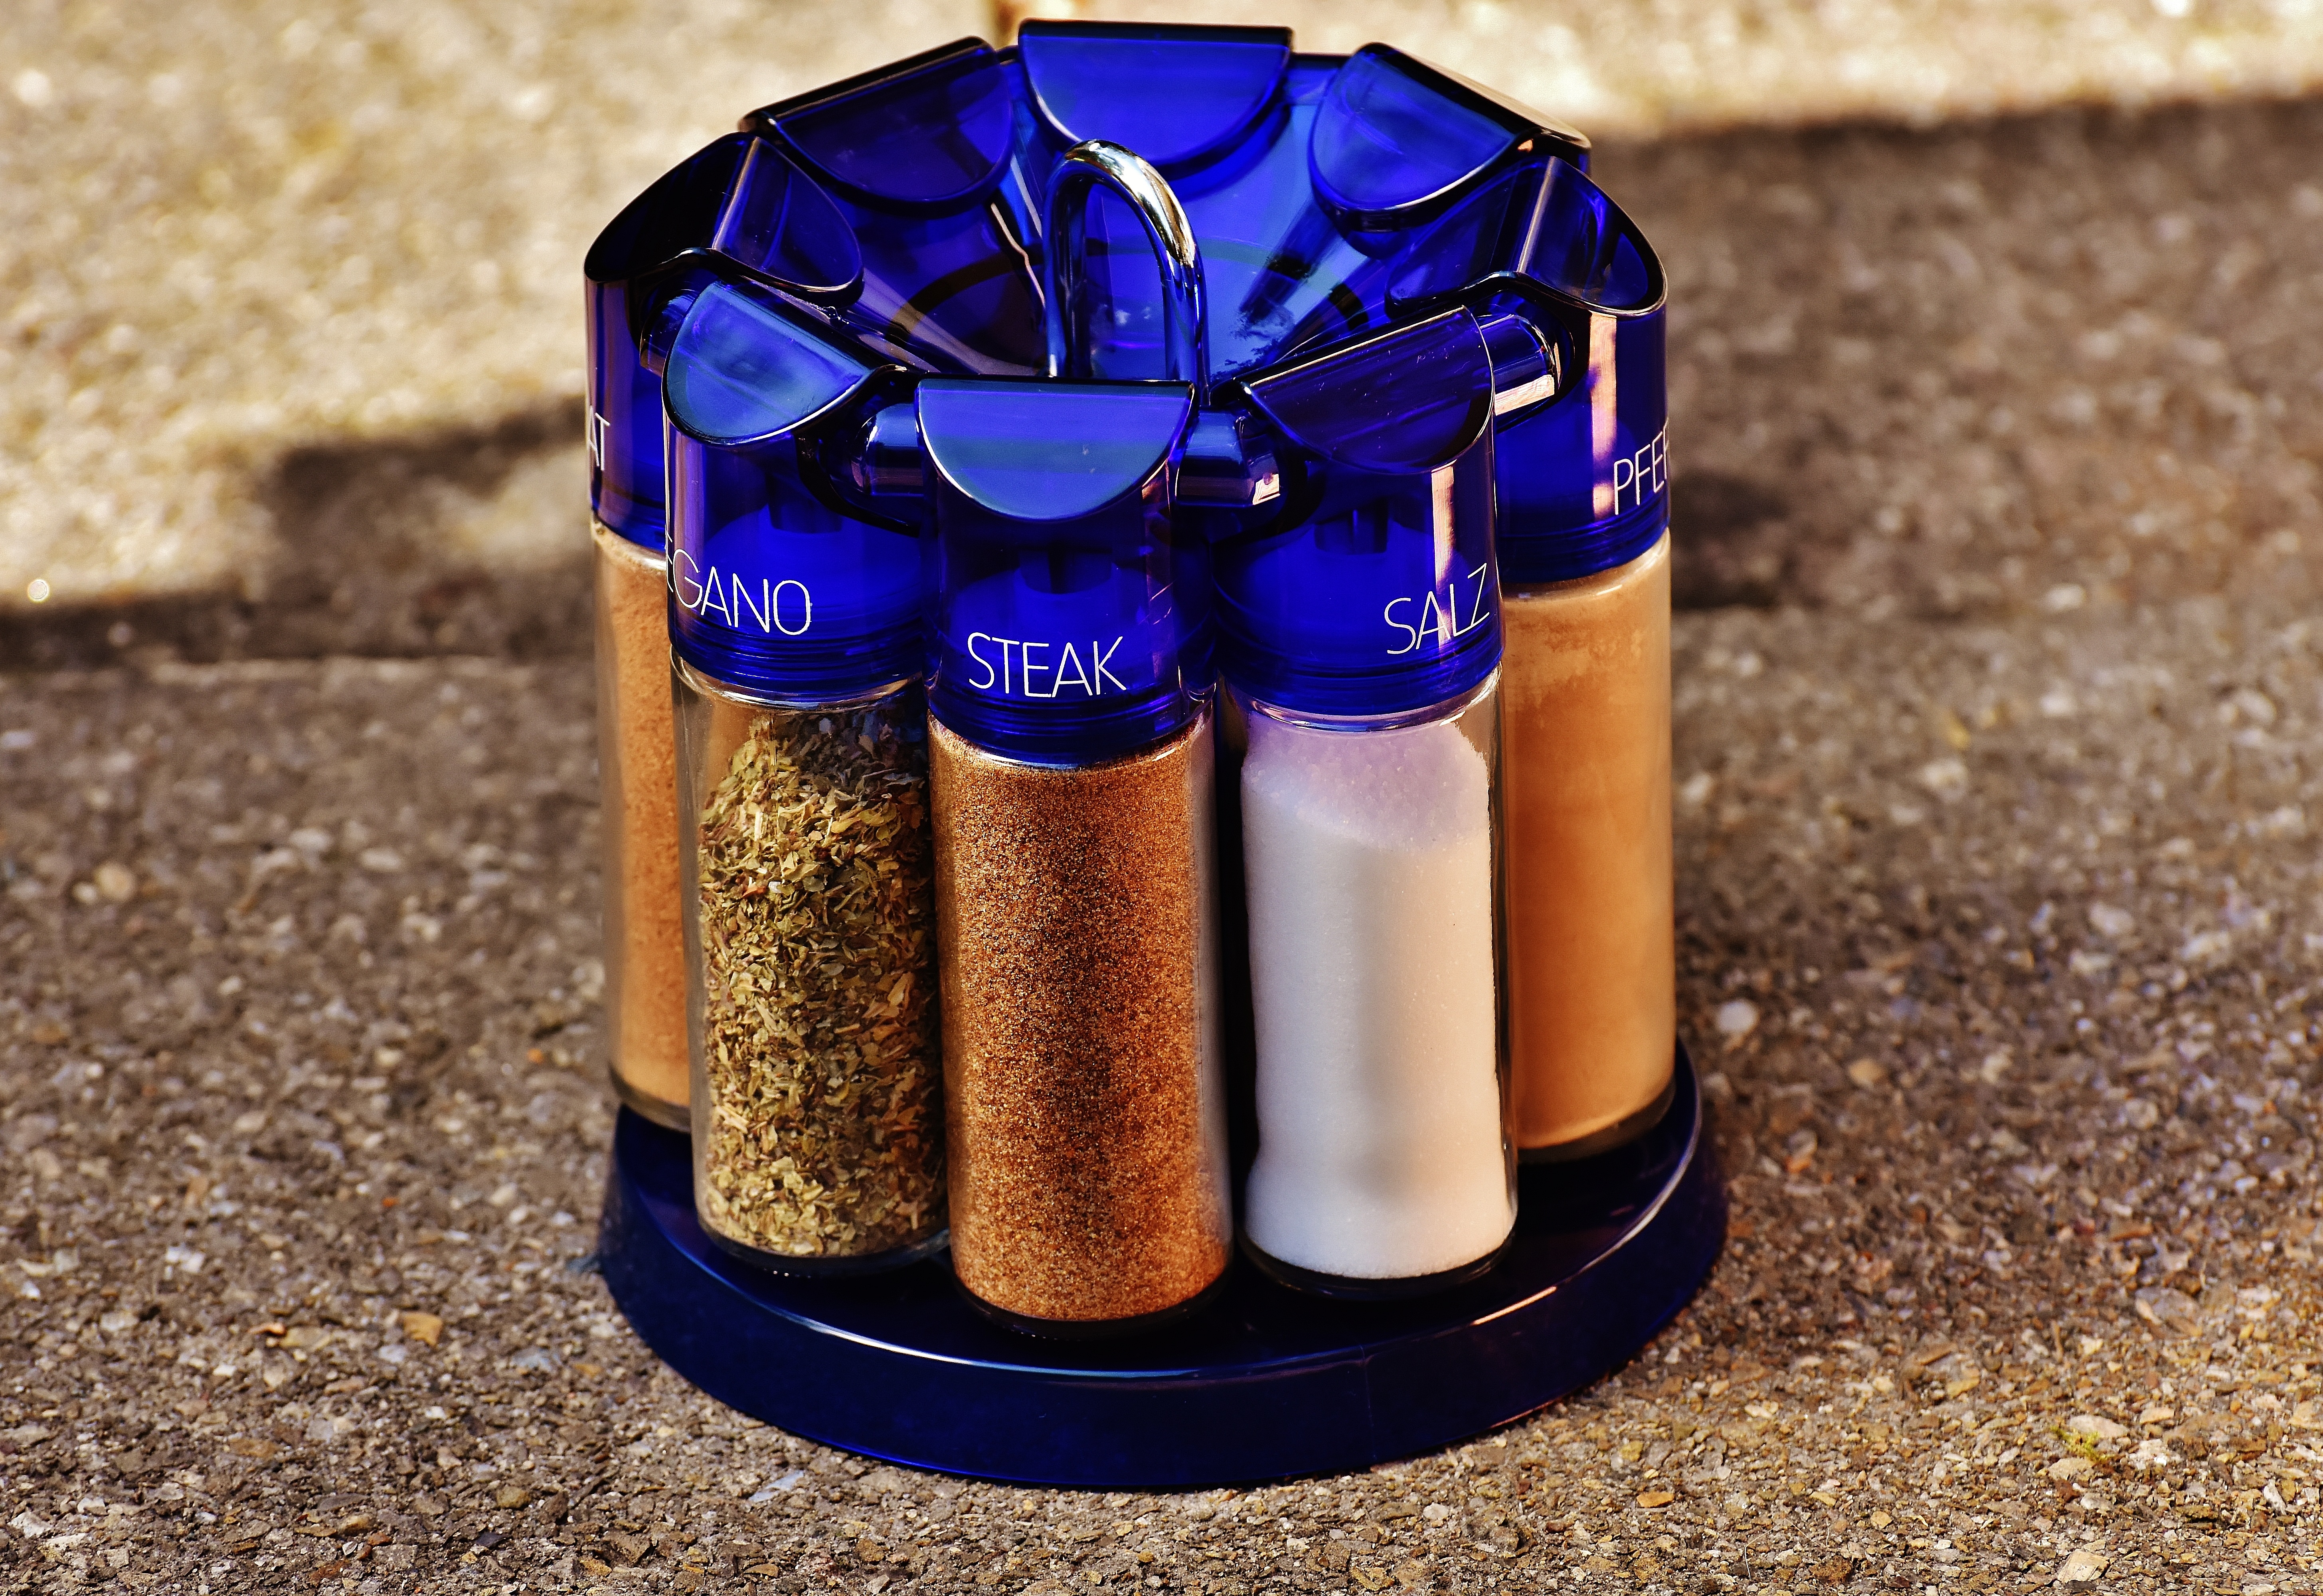
food, cooking, ingredient, kitchen, drink, eat, preparation, cook, spices, flavor, spice rack